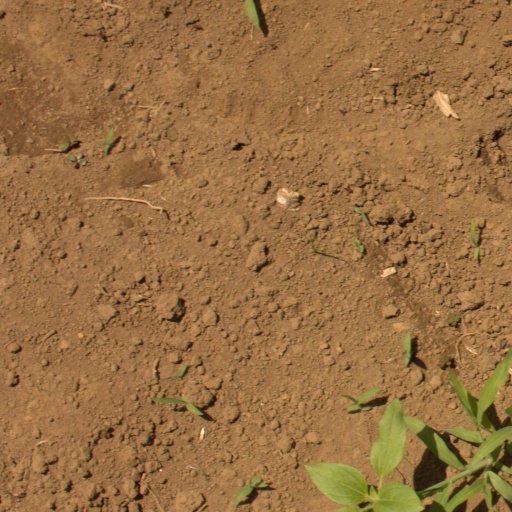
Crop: Jerusalem artichoke